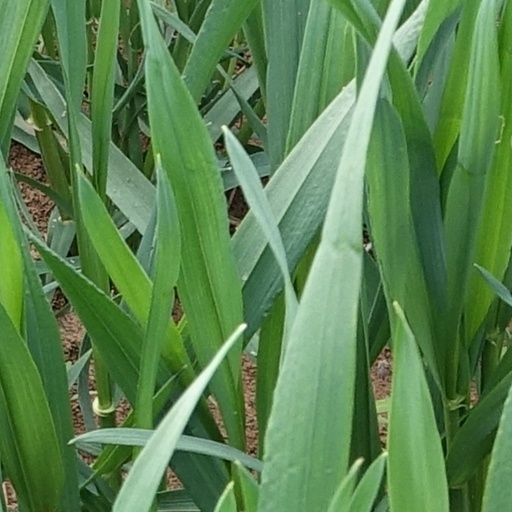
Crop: wheat